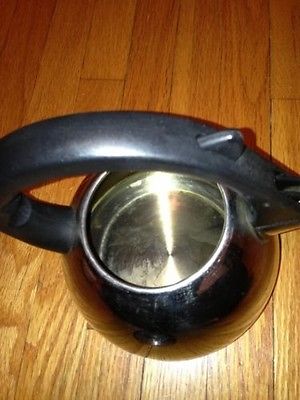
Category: kettle